List of rivers of Italy

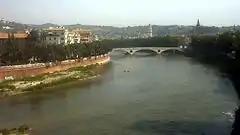
The Adige crossing Verona.

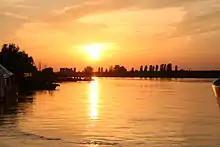
The Po in Boretto (RE).

The tributaries of the Po are organized into right- and left-hand tributaries. The lists are ordered from the river closest to the source of the Po to the river closest to the mouth of the Po.